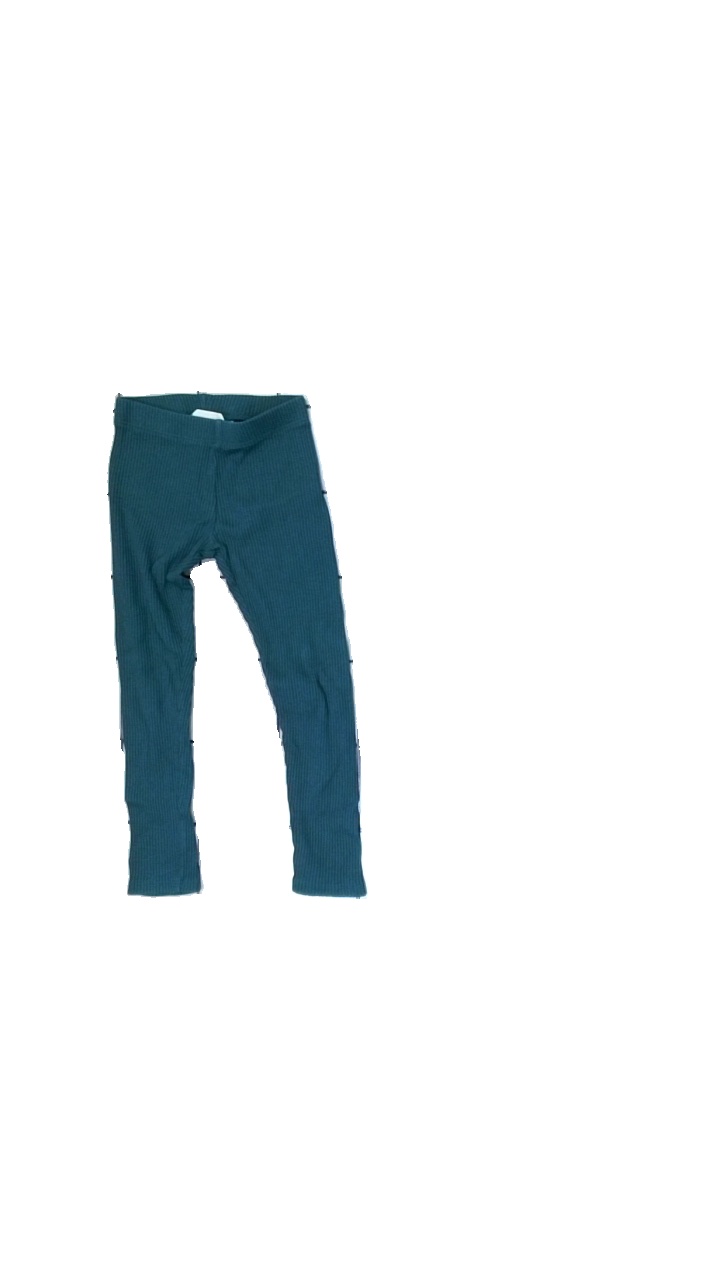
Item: Tights (Children)
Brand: H&m
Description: Green tights
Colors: Green
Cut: Tight
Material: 100% Cotton
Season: All
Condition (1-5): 5
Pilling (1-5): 5
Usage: Reuse
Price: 50-100